Bhikhu Parekh

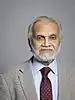
Official portrait, 2020

Bhikhu Chhotalal Parekh (Baron Parekh; born 4 January 1935) is a British political theorist, academic, and life peer. He is a Labour Party member of the House of Lords. He was Professor of Political Theory at the University of Hull from 1982 to 2001, and Professor of Political Philosophy at the University of Westminster from 2001 to 2009. He served as president of the Academy of Social Sciences from 2003 to 2008.